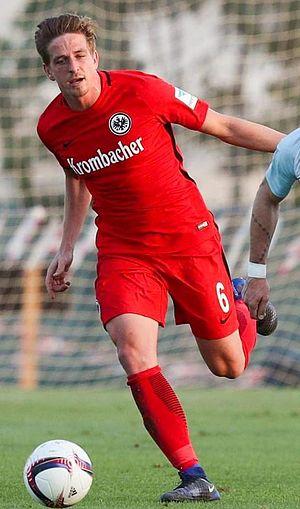
Bastian Oczipka, né le 12 janvier 1989 à Bergisch Gladbach, est un footballeur allemand qui évolue au poste de latéral gauche à Schalke 04.